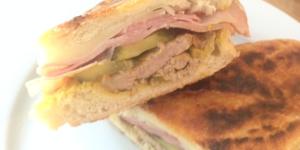
sandwich cubano